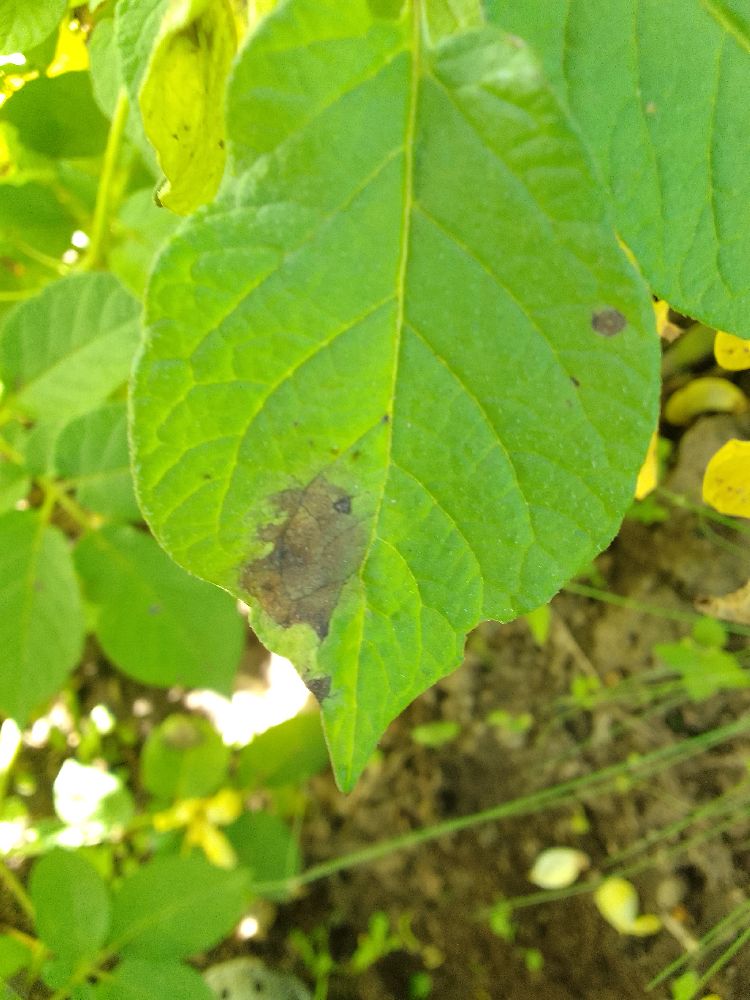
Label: Late blight